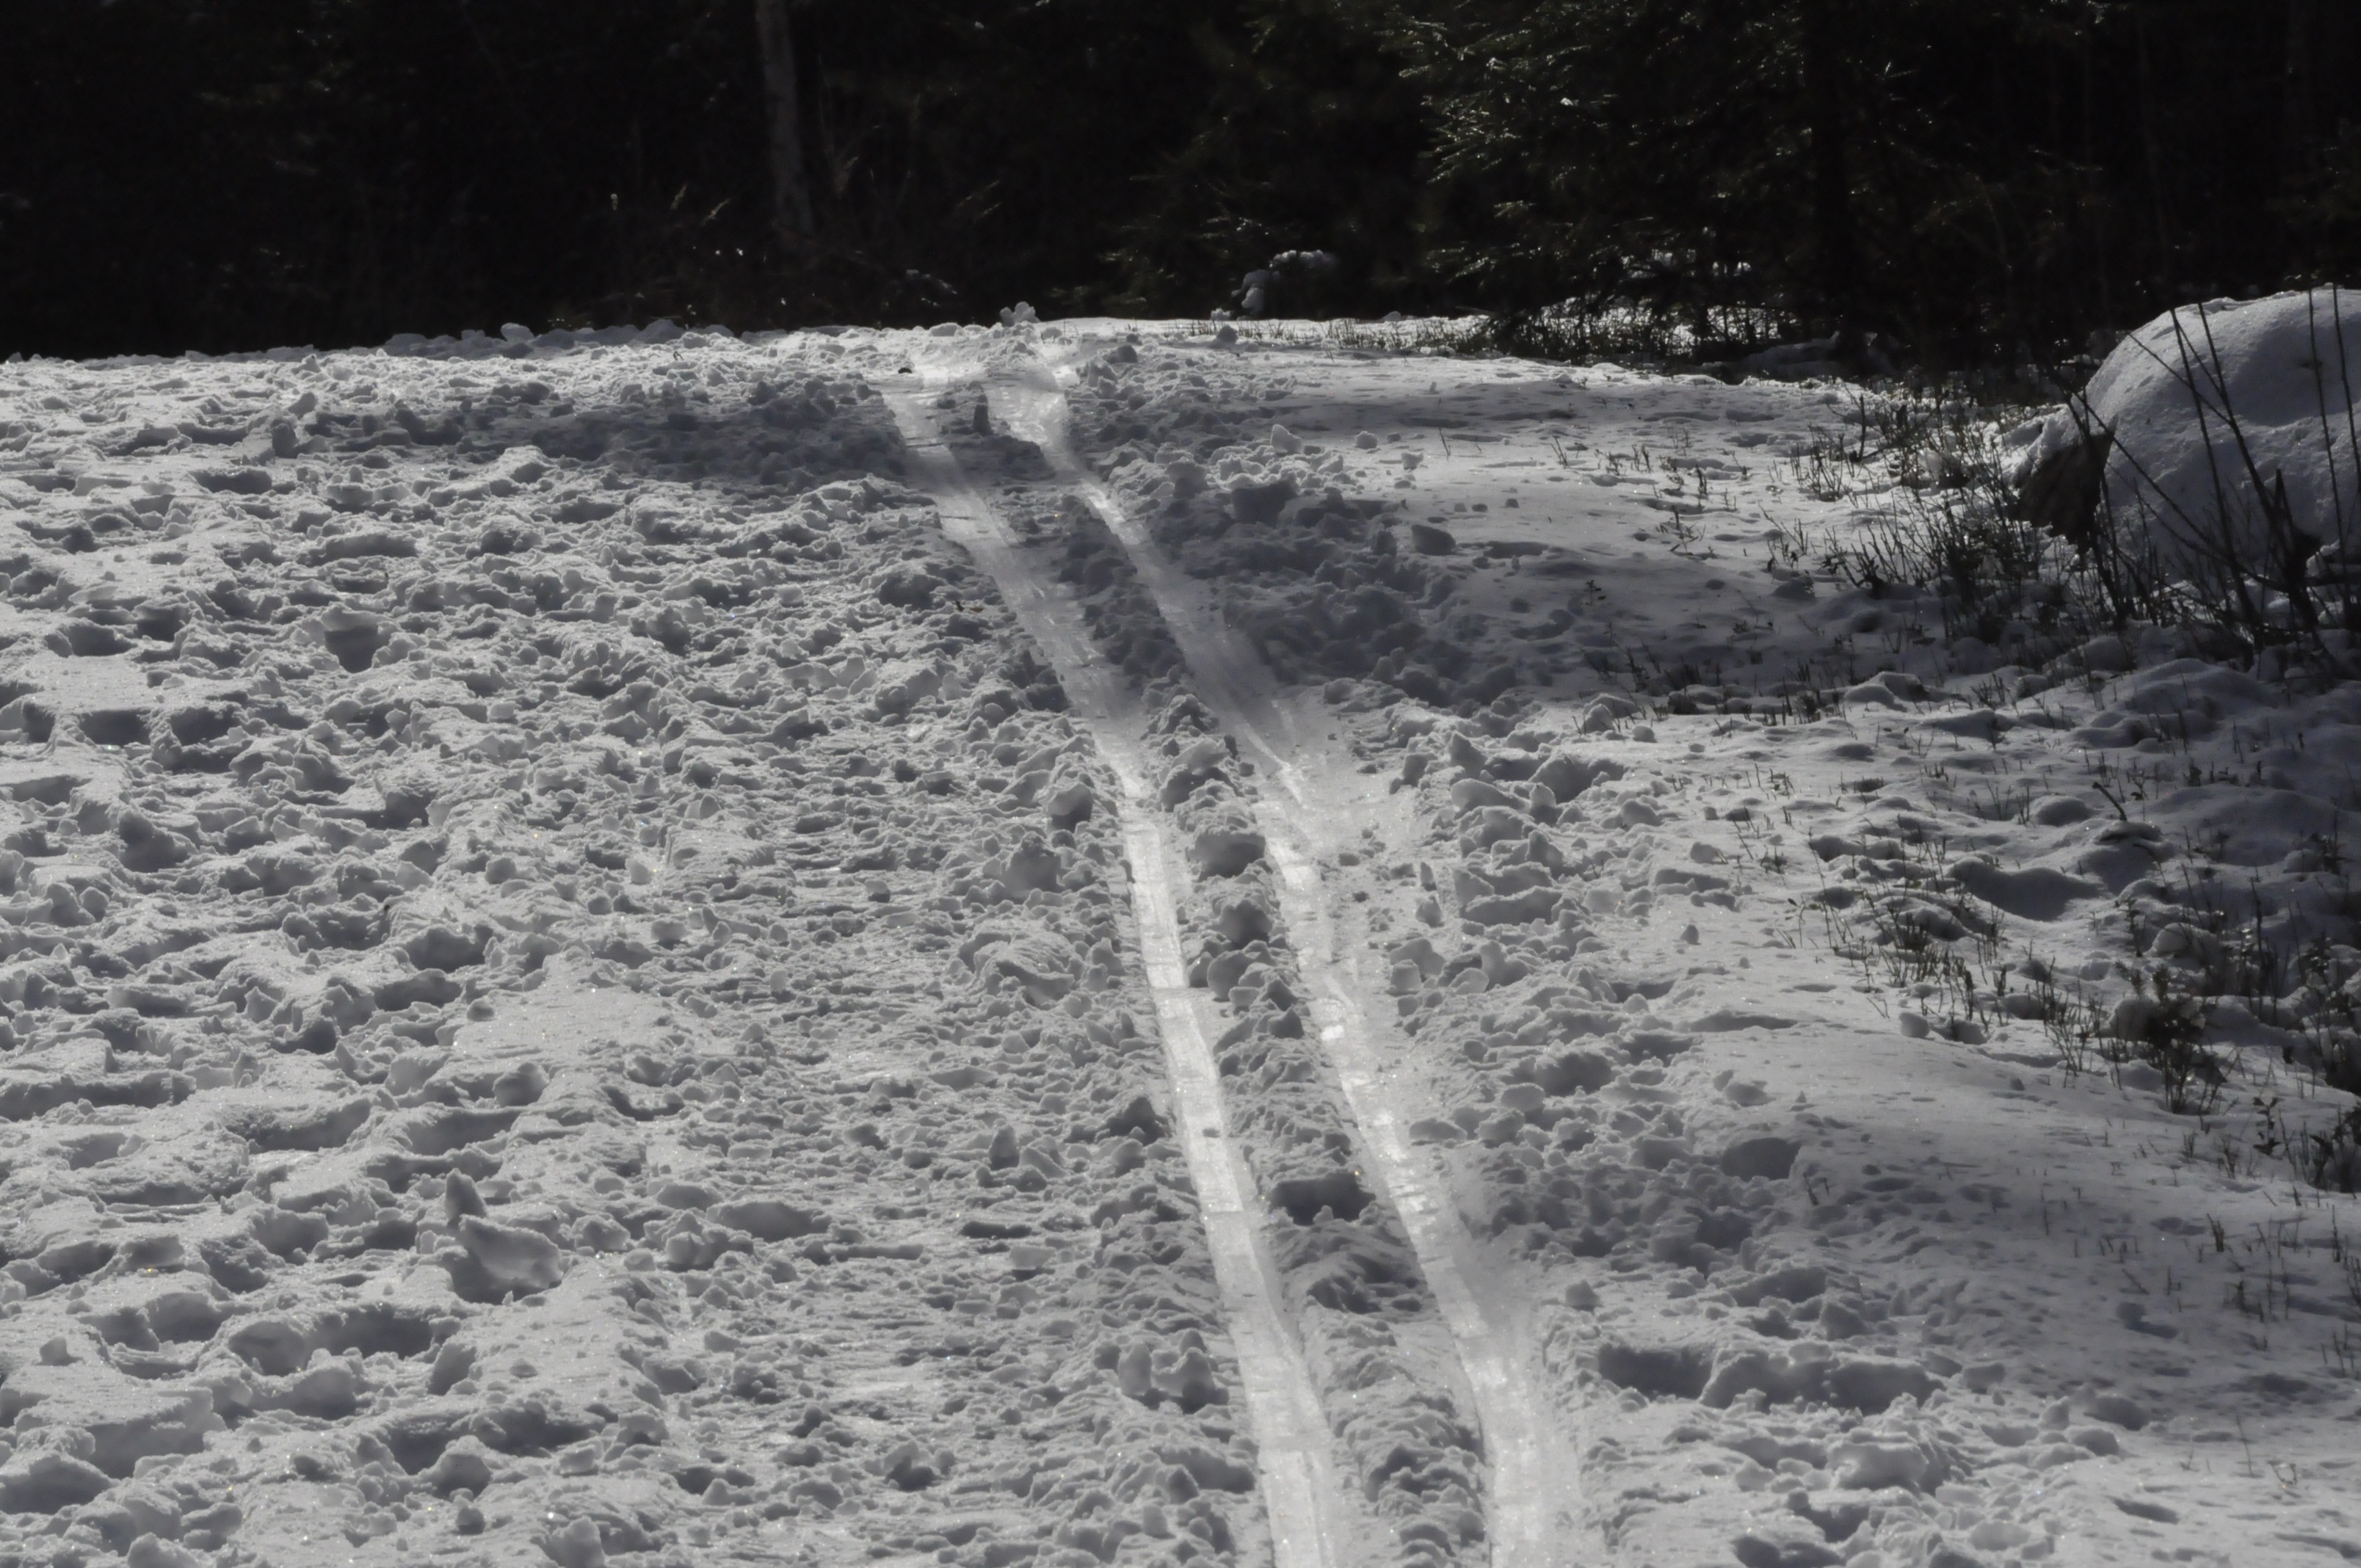
water, snow, winter, black and white, track, frost, ice, weather, monochrome, skiing, season, blizzard, freezing, monochrome photography, rain and snow mixed